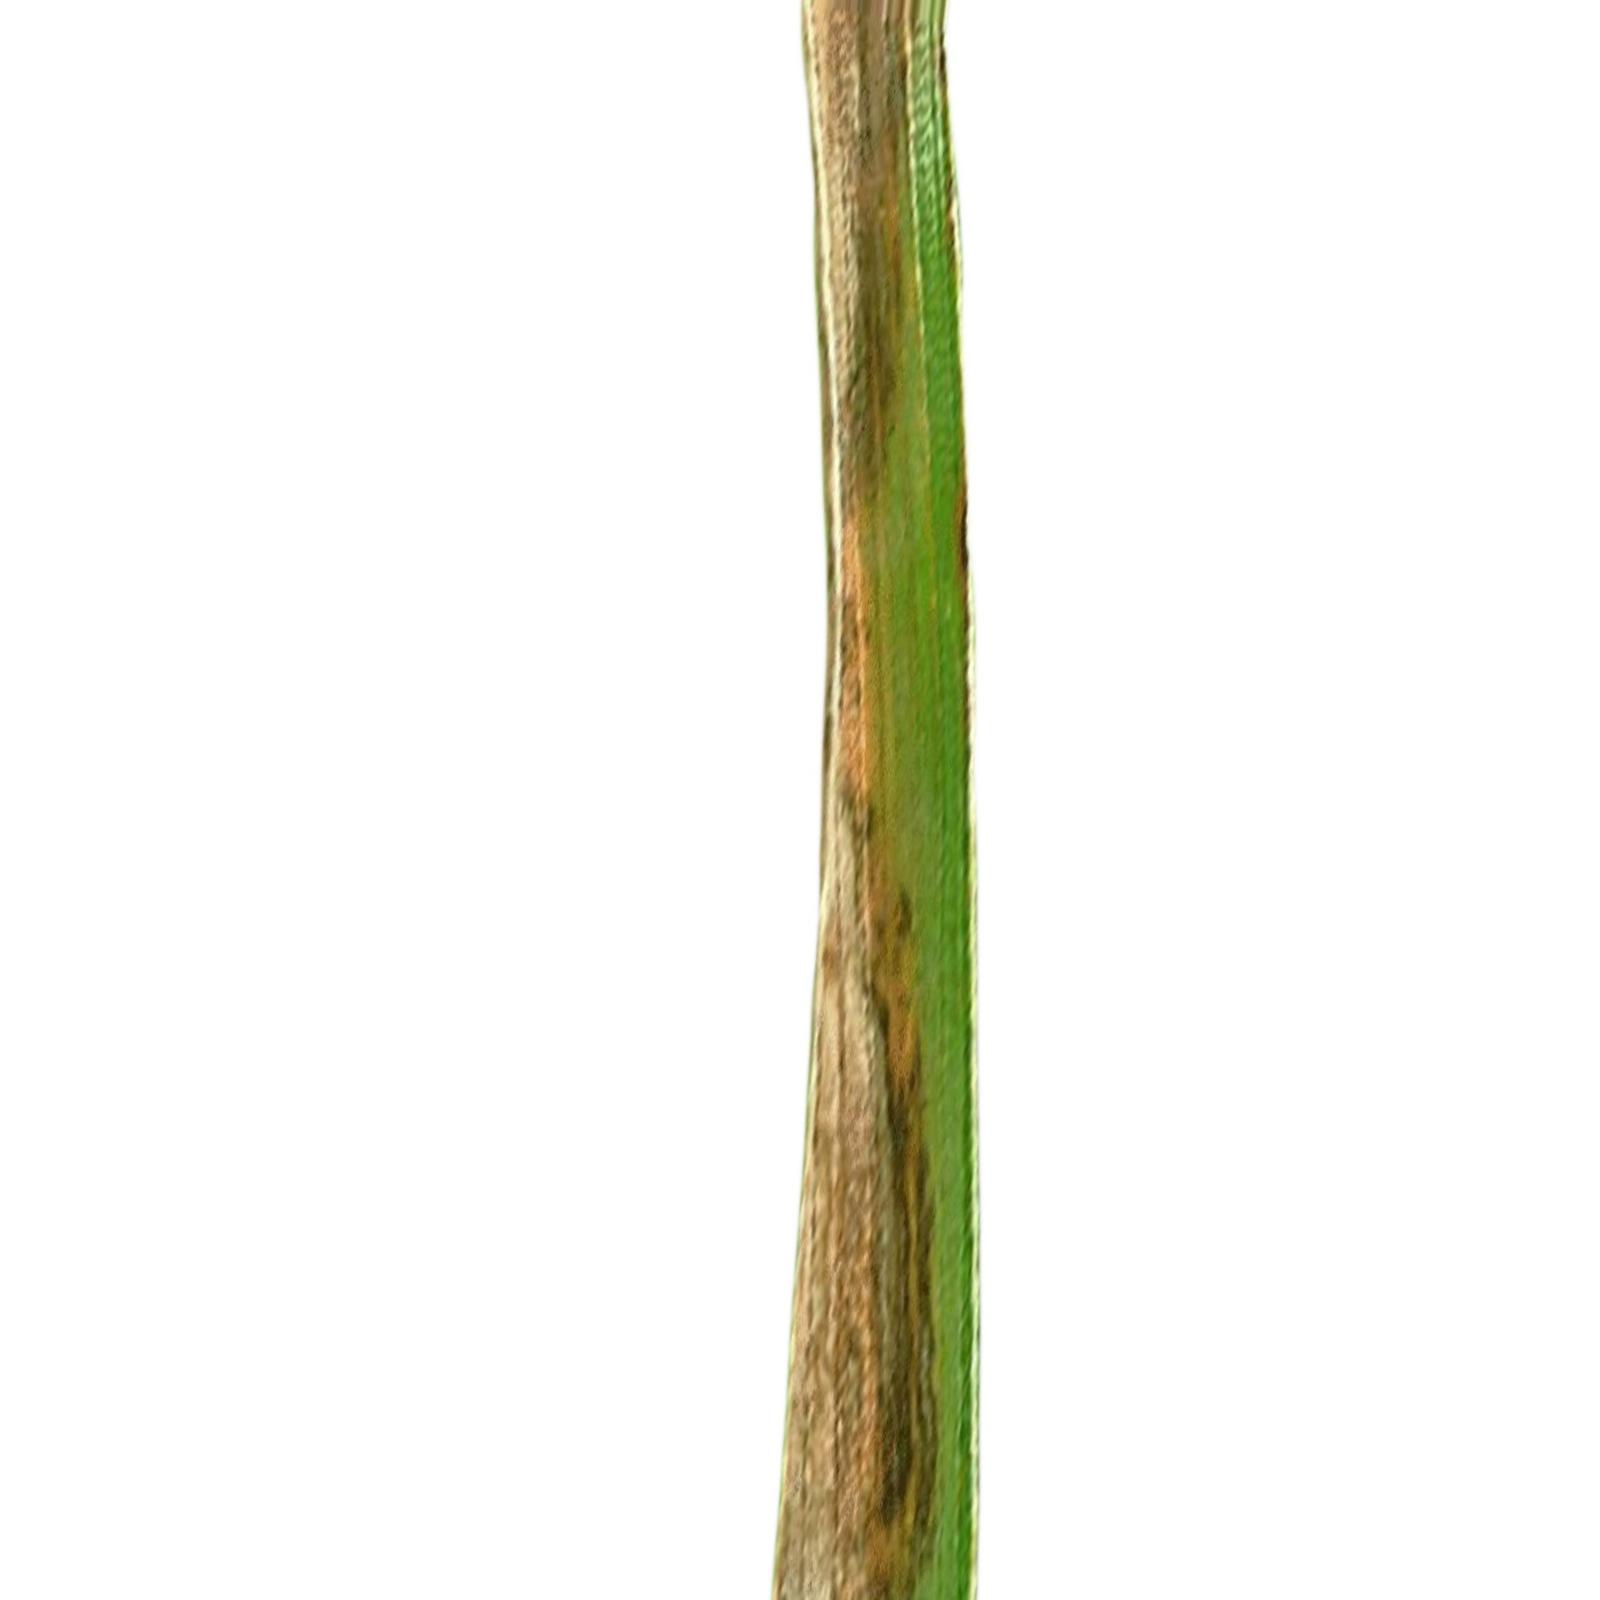
Nhãn: Bệnh Cháy lá ( Leaf scald )